Amir Arsalan Motahari

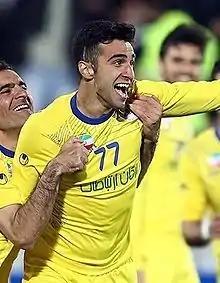
Motahari playing for Naft against Persepolis

Motahari was invited to the May 2015 Iran training camp by Carlos Queiroz.